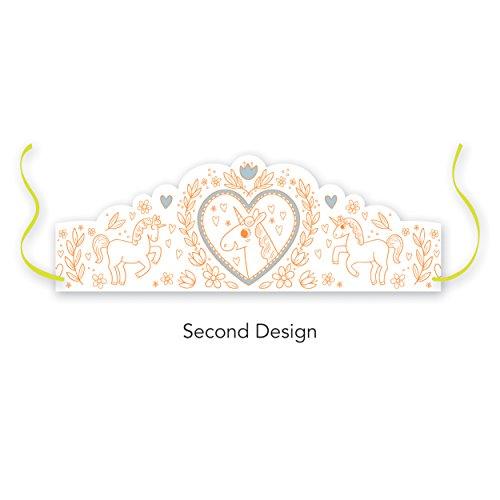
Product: Mudpuppy Unicorns Color-In Crowns
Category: Toys & Games | Arts & Crafts
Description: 8 crowns to color.
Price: $13.99
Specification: ProductDimensions:1x16.2x6.6inches|ItemWeight:0.32ounces|ShippingWeight:0.32ounces(Viewshippingratesandpolicies)|DomesticShipping:ItemcanbeshippedwithinU.S.|InternationalShipping:ThisitemcanbeshippedtoselectcountriesoutsideoftheU.S.LearnMore|ASIN:0735342261|Itemmodelnumber:9780735342262|Manufacturerrecommendedage:6yearsandup